Rey R.1

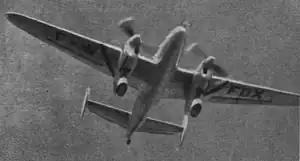
The first Rey R.1. The dark oblique lines under the wings are the rubber hinges.

The Rey R.1 was an experimental twin engine aircraft type built in France around 1950 to test the effectiveness of sprung hinged wings in automatically correcting roll caused by gusts.